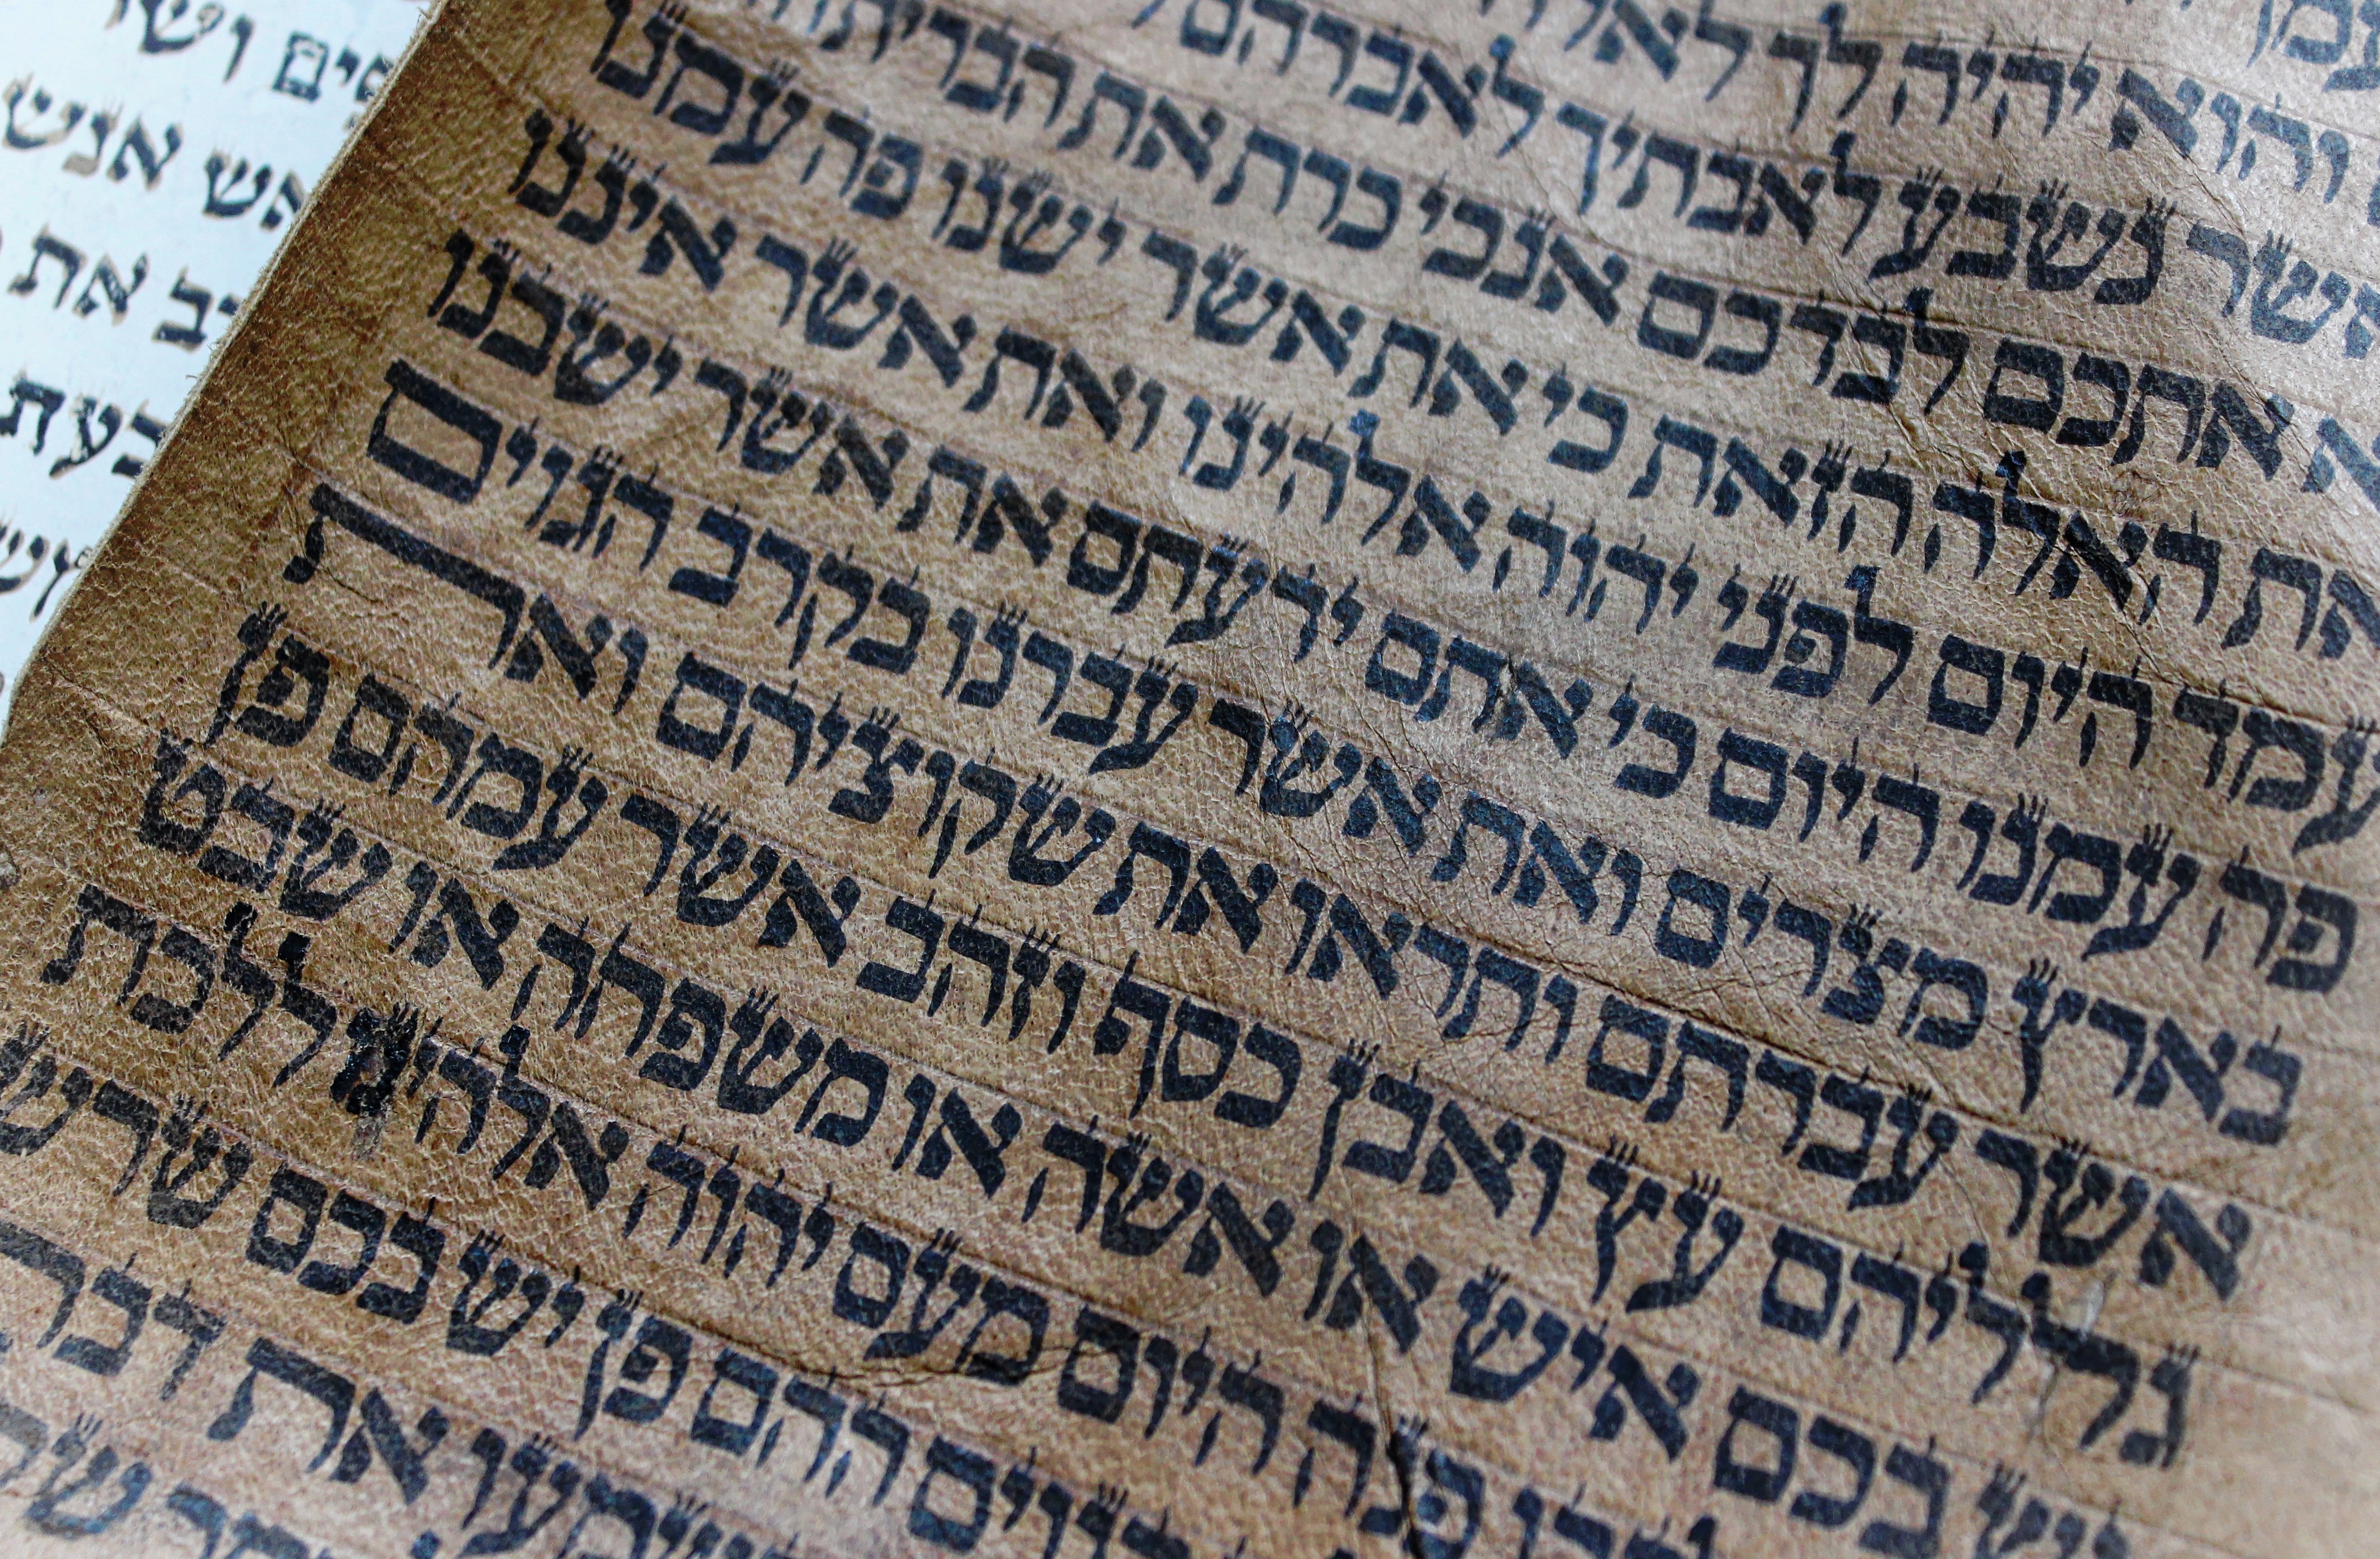
writing, book, read, newspaper, alphabet, paper, bible, old book, label, font, art, text, faith, handwriting, calligraphy, document, copy, hebrew, starodruk, old testament, masoretes